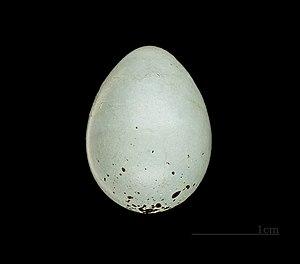
Le Bouvreuil à tête grise est une espèce de passereaux appartenant à la famille des Fringillidae. On le trouve au Bhoutan, en Birmanie, en Chine, au Népal, à Taiwan et en Thaïlande.